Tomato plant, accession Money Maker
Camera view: bottom (45 deg); turntable rotation: 60 degrees
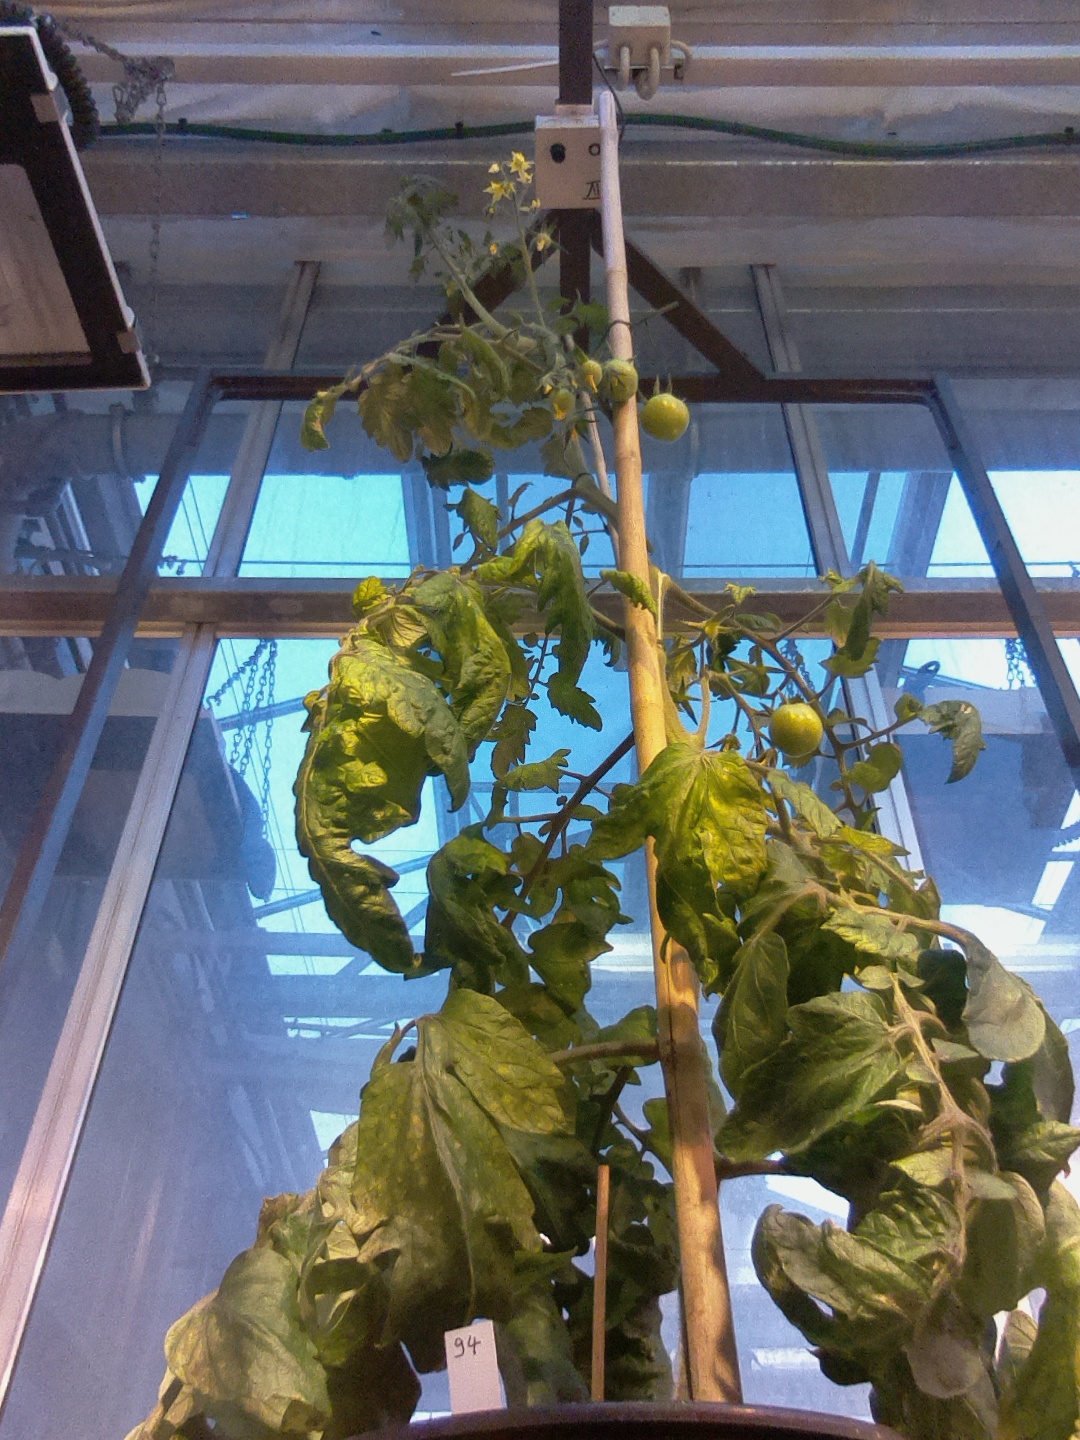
BBCH growth stage 74: 40%-50% of final fruit size